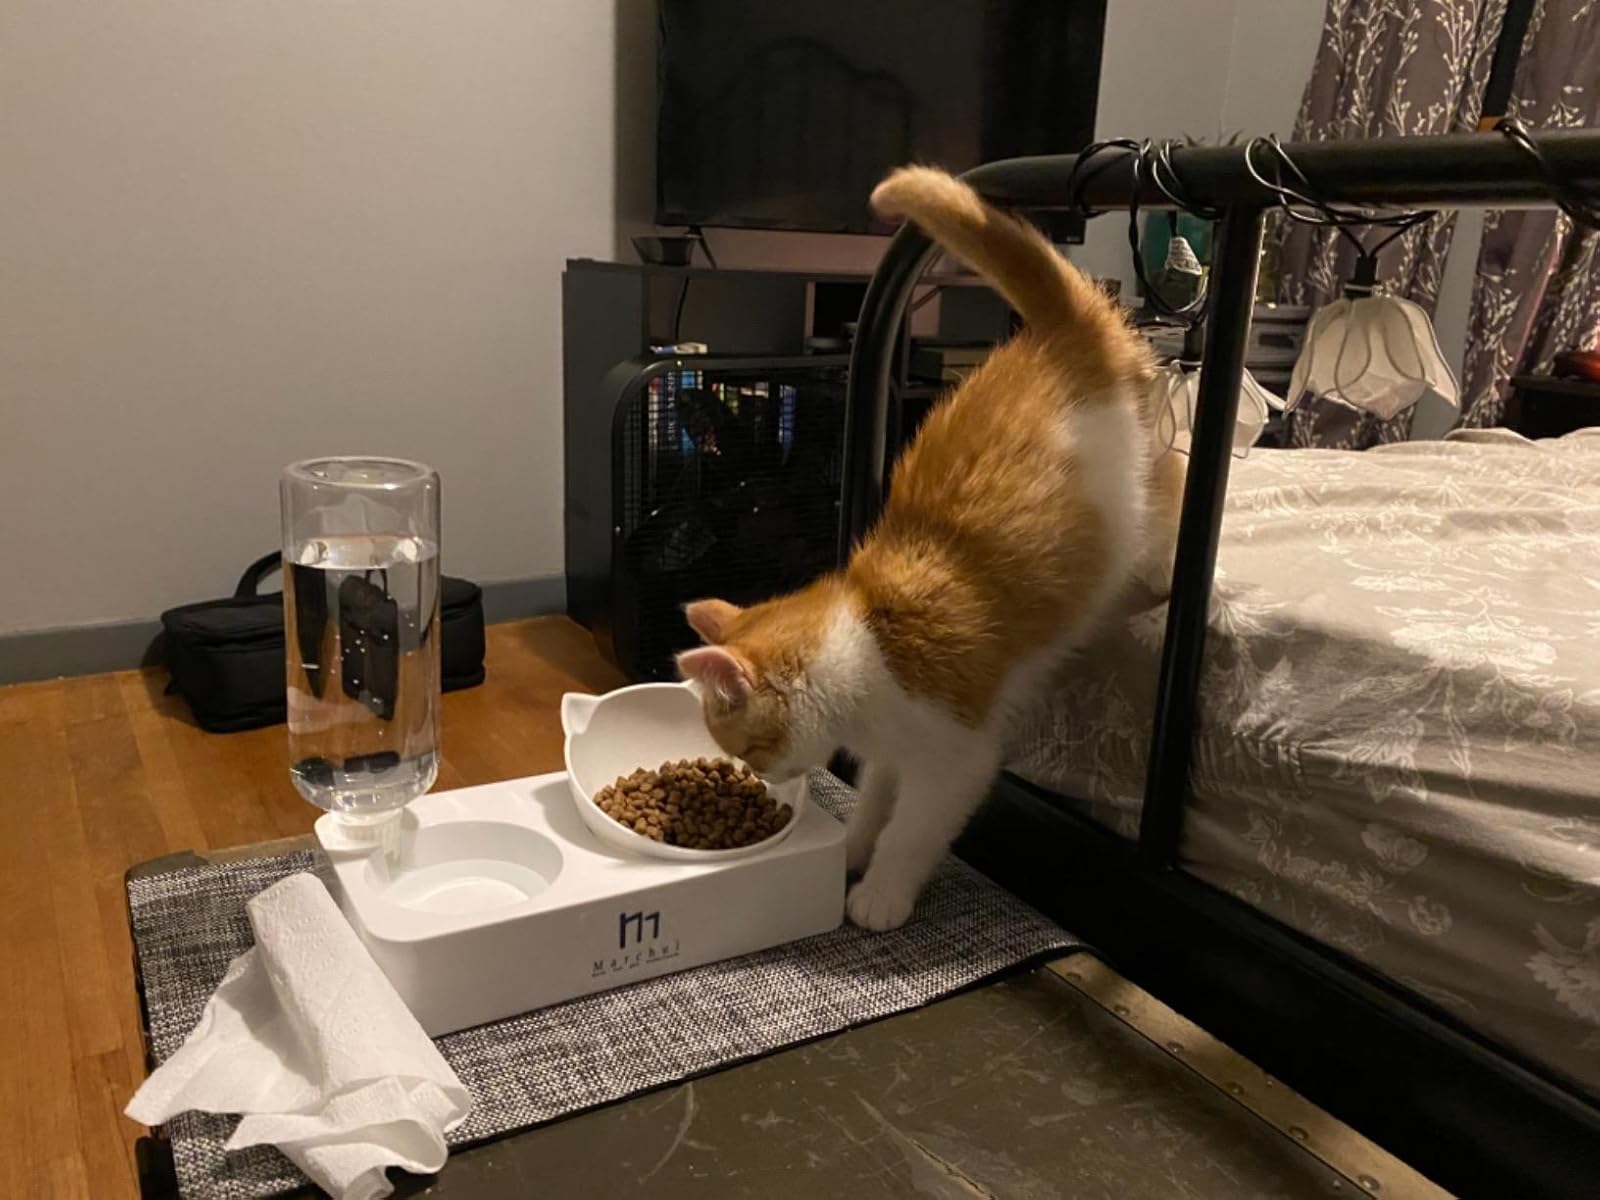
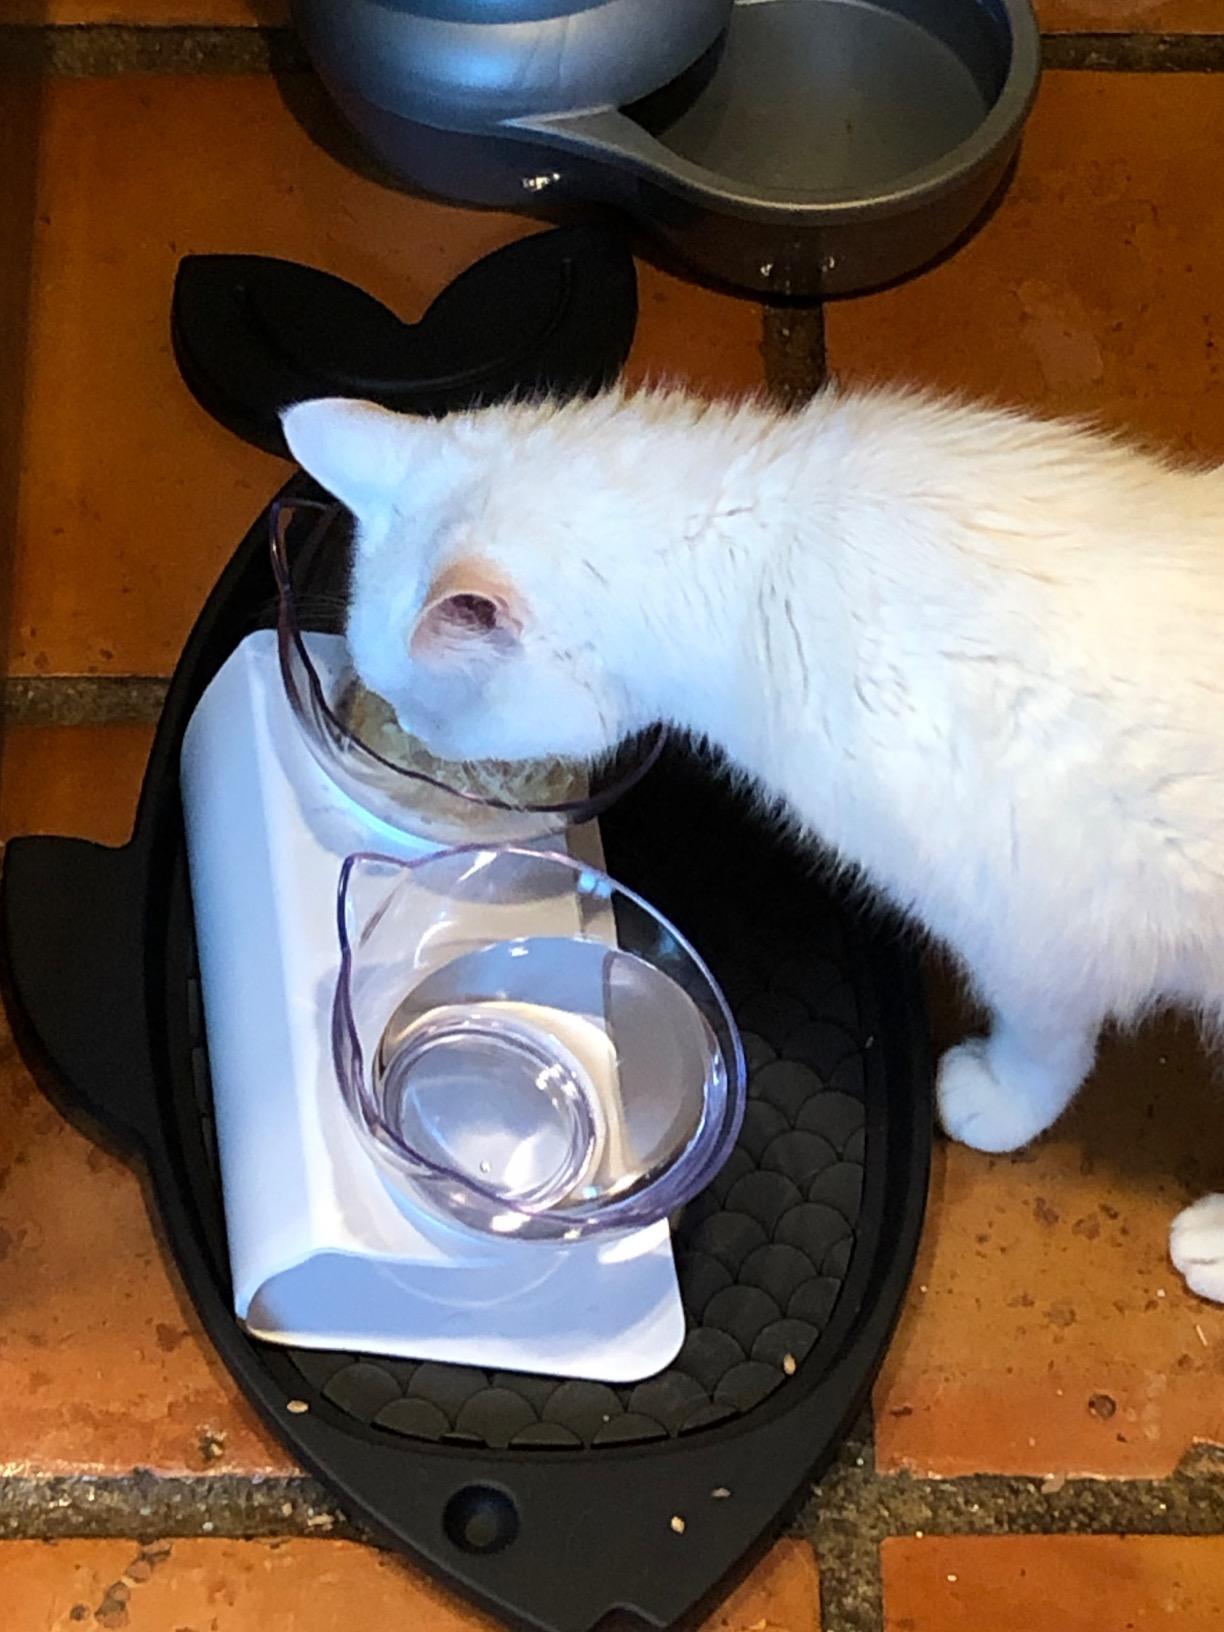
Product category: items_bowl
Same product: no